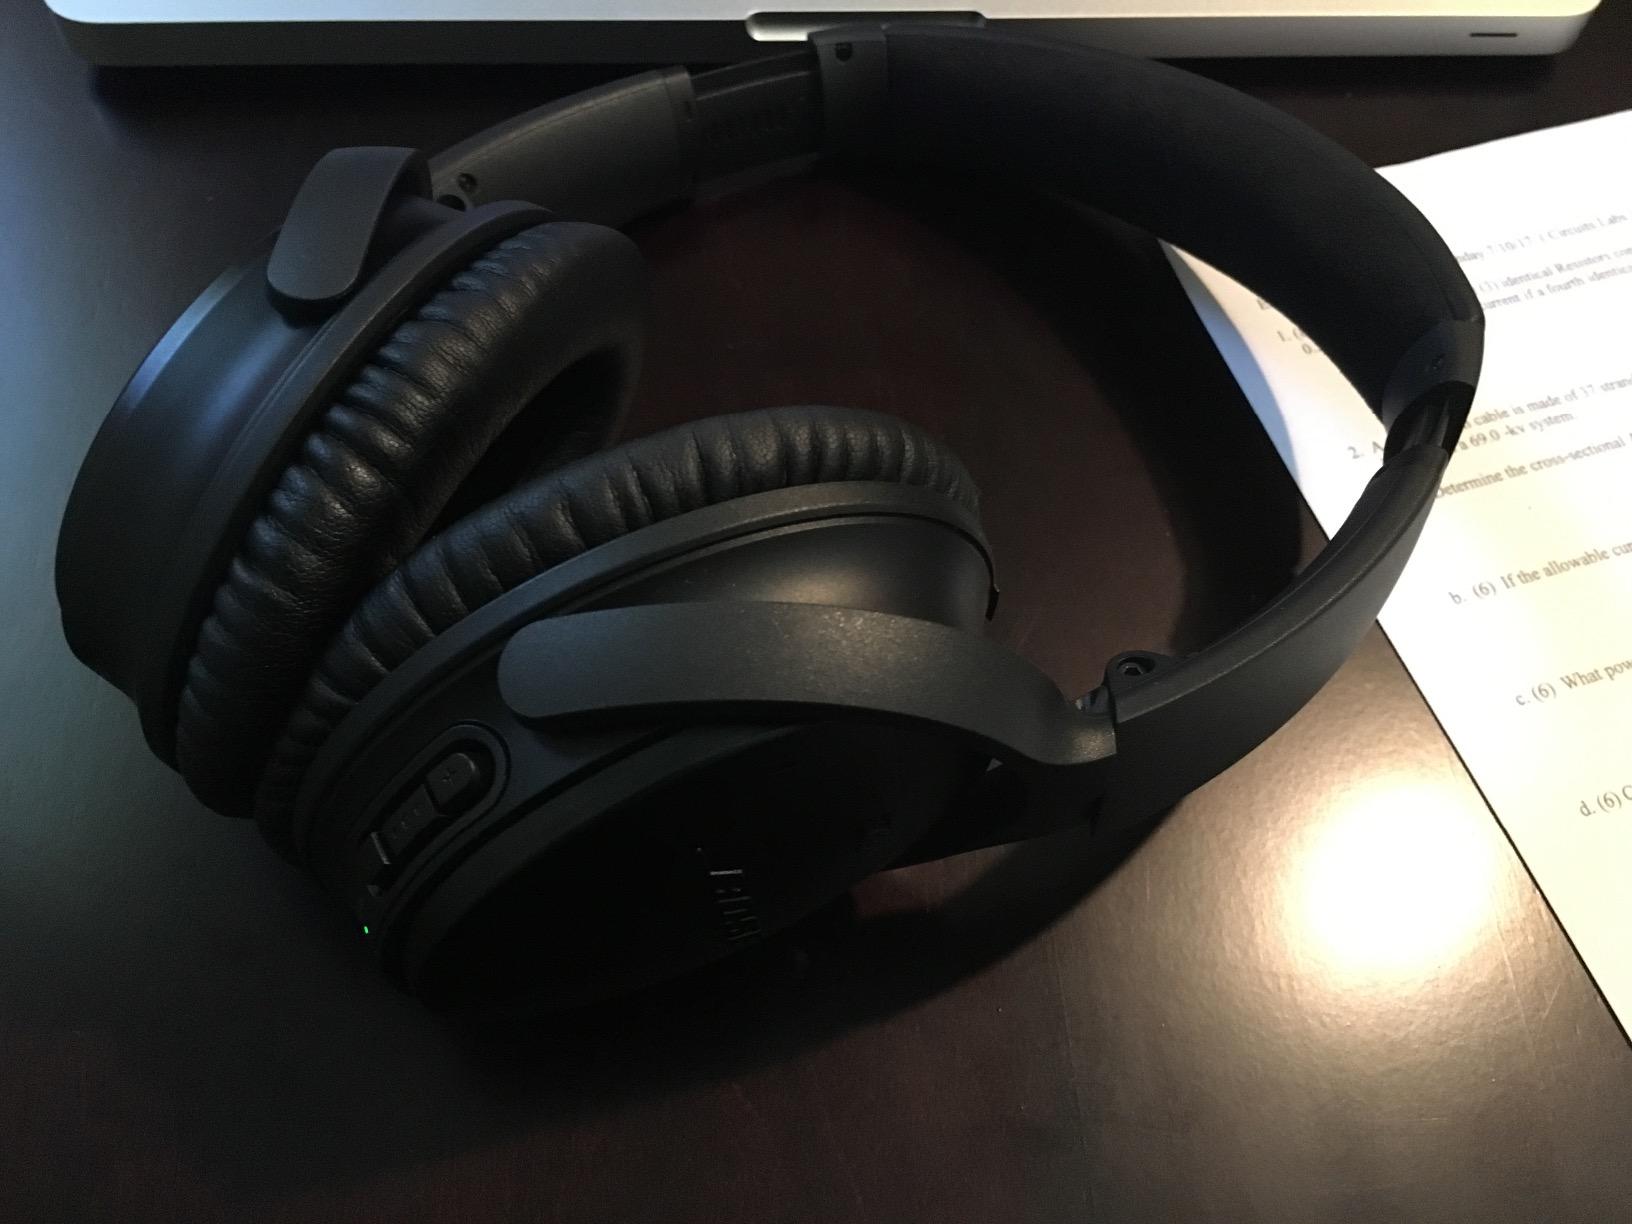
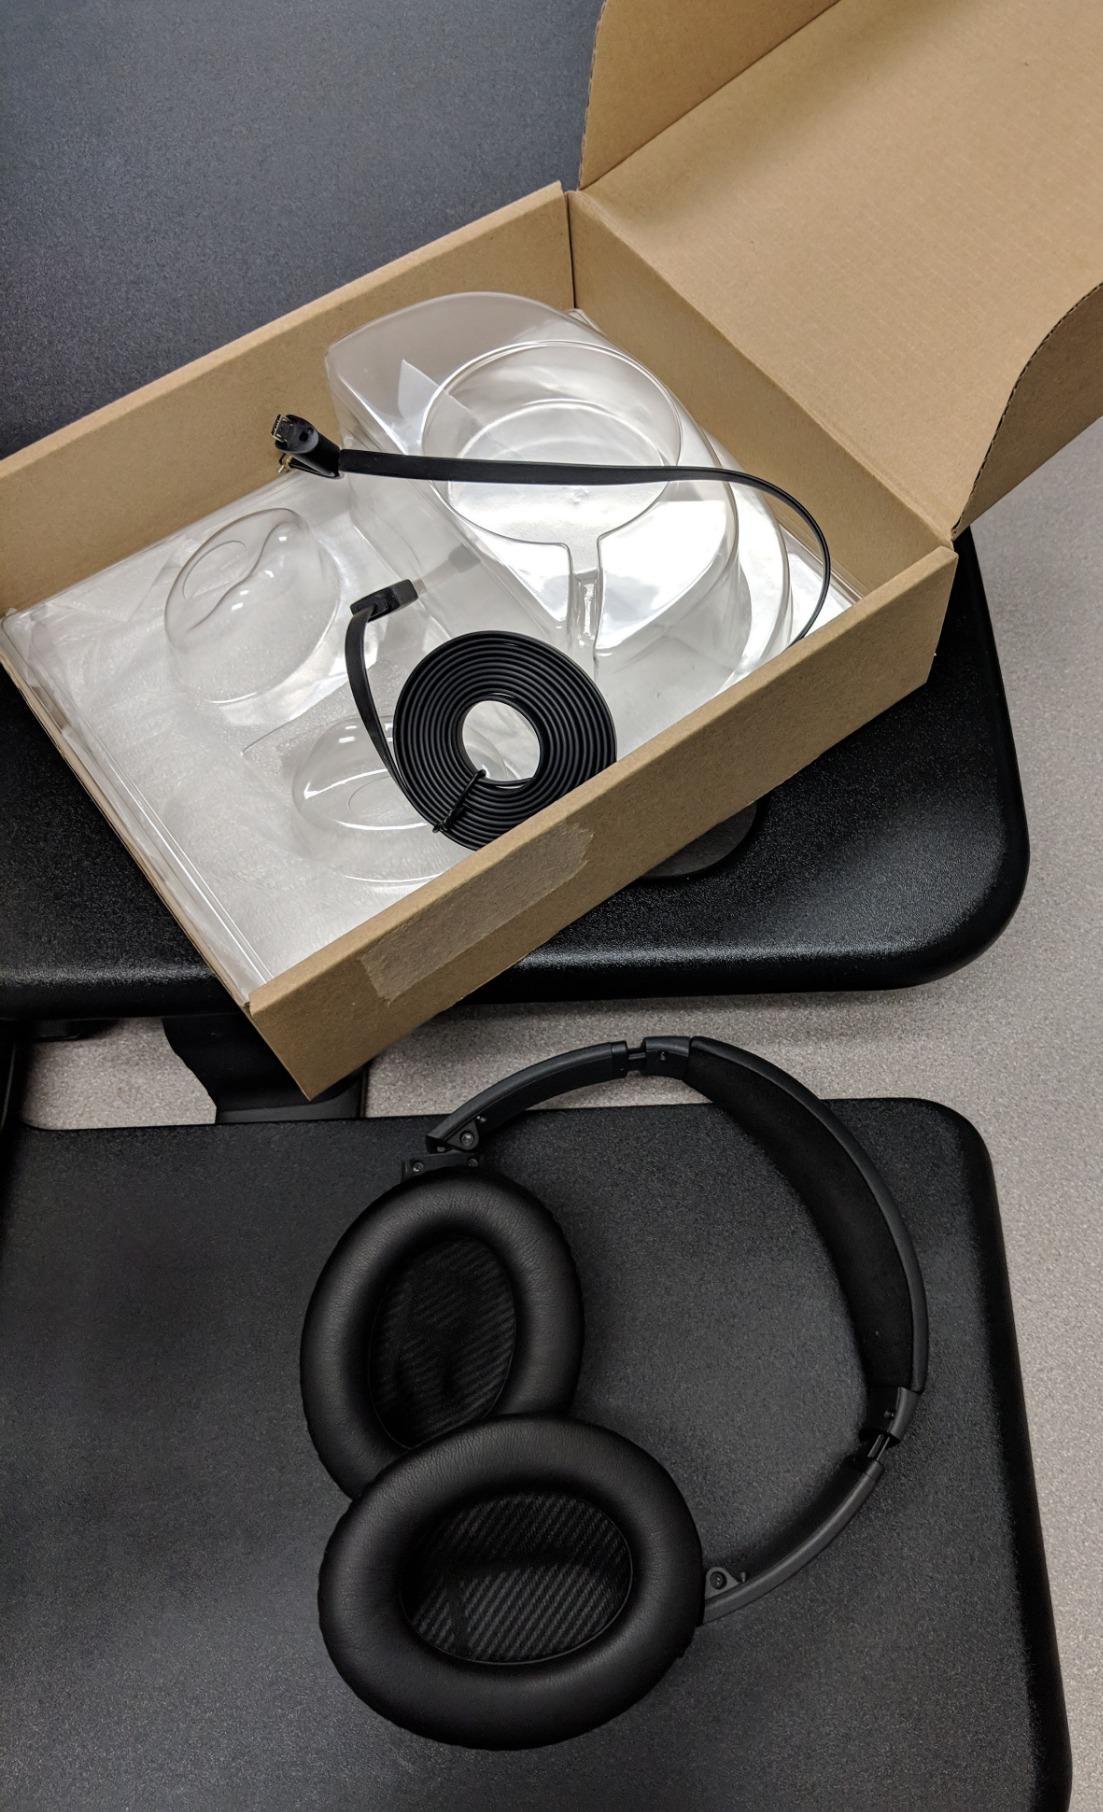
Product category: headphones
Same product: yes